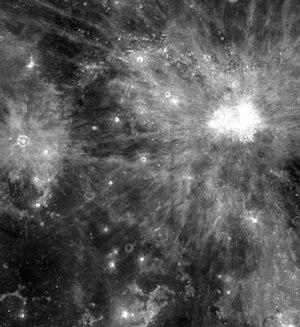
Mare Insularum est une mare lunaire située dans le bassin Insularum immédiatement au sud de Mare Imbrium. Le matériau du bassin remonte à l'époque de l'imbrien inférieur, alors que le matériau de la mare est de l'imbrien supérieur. Cette mer est bordée à l'est par le cratère Copernic, un des cratères les plus remarquables de la lune, et à l'ouest par Kepler. Oceanus Procellarum rejoint cette mer au sud-ouest.